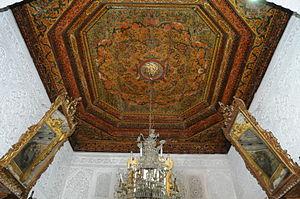
Details d'ornement du plafond du grand Kbou de Dar Ben Abdallah dans la médina de Tunis
Le Dar Ben Abdallah est un palais de la médina de Tunis situé dans le quartier sud, dans le voisinage direct du Tourbet El Bey.
La médina de Tunis est une médina tunisienne, cœur historique de Tunis, inscrite depuis 1979 au patrimoine mondial de l'Unesco.